Frank Styant Browne

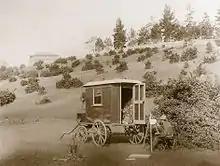
"Voyages in a Caravan" Frank Styant Browne

On 24 July 1889, the Northern Tasmanian Camera Club was formed at a meeting held at Frank Styant Browne’s pharmacy, the F. S. Browne Homoeopathic Pharmacy. The group limited its membership to amateurs, but promoted high technical and artistic standards. The Club, as of January 2016, was still active. The Club’s objective: "promote and advance photographic excellence through ... lectures, demonstrations, field trips, tutorials, workshops, and encourage participation in all levels and standards of photographic competitions and exhibitions". Browne was associated with Joshua Higgs. In the summer of 1896 and the autumn of 1899 the pair traveled around Tasmania on two separate holidays and captured the Tasmanian countryside in photographs. These travels were published in "Voyages in a Caravan".